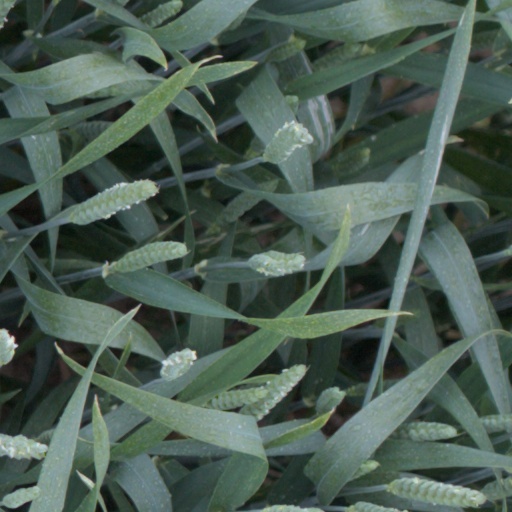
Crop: wheat